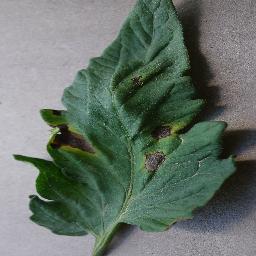
Label: Tomato___Early_blight